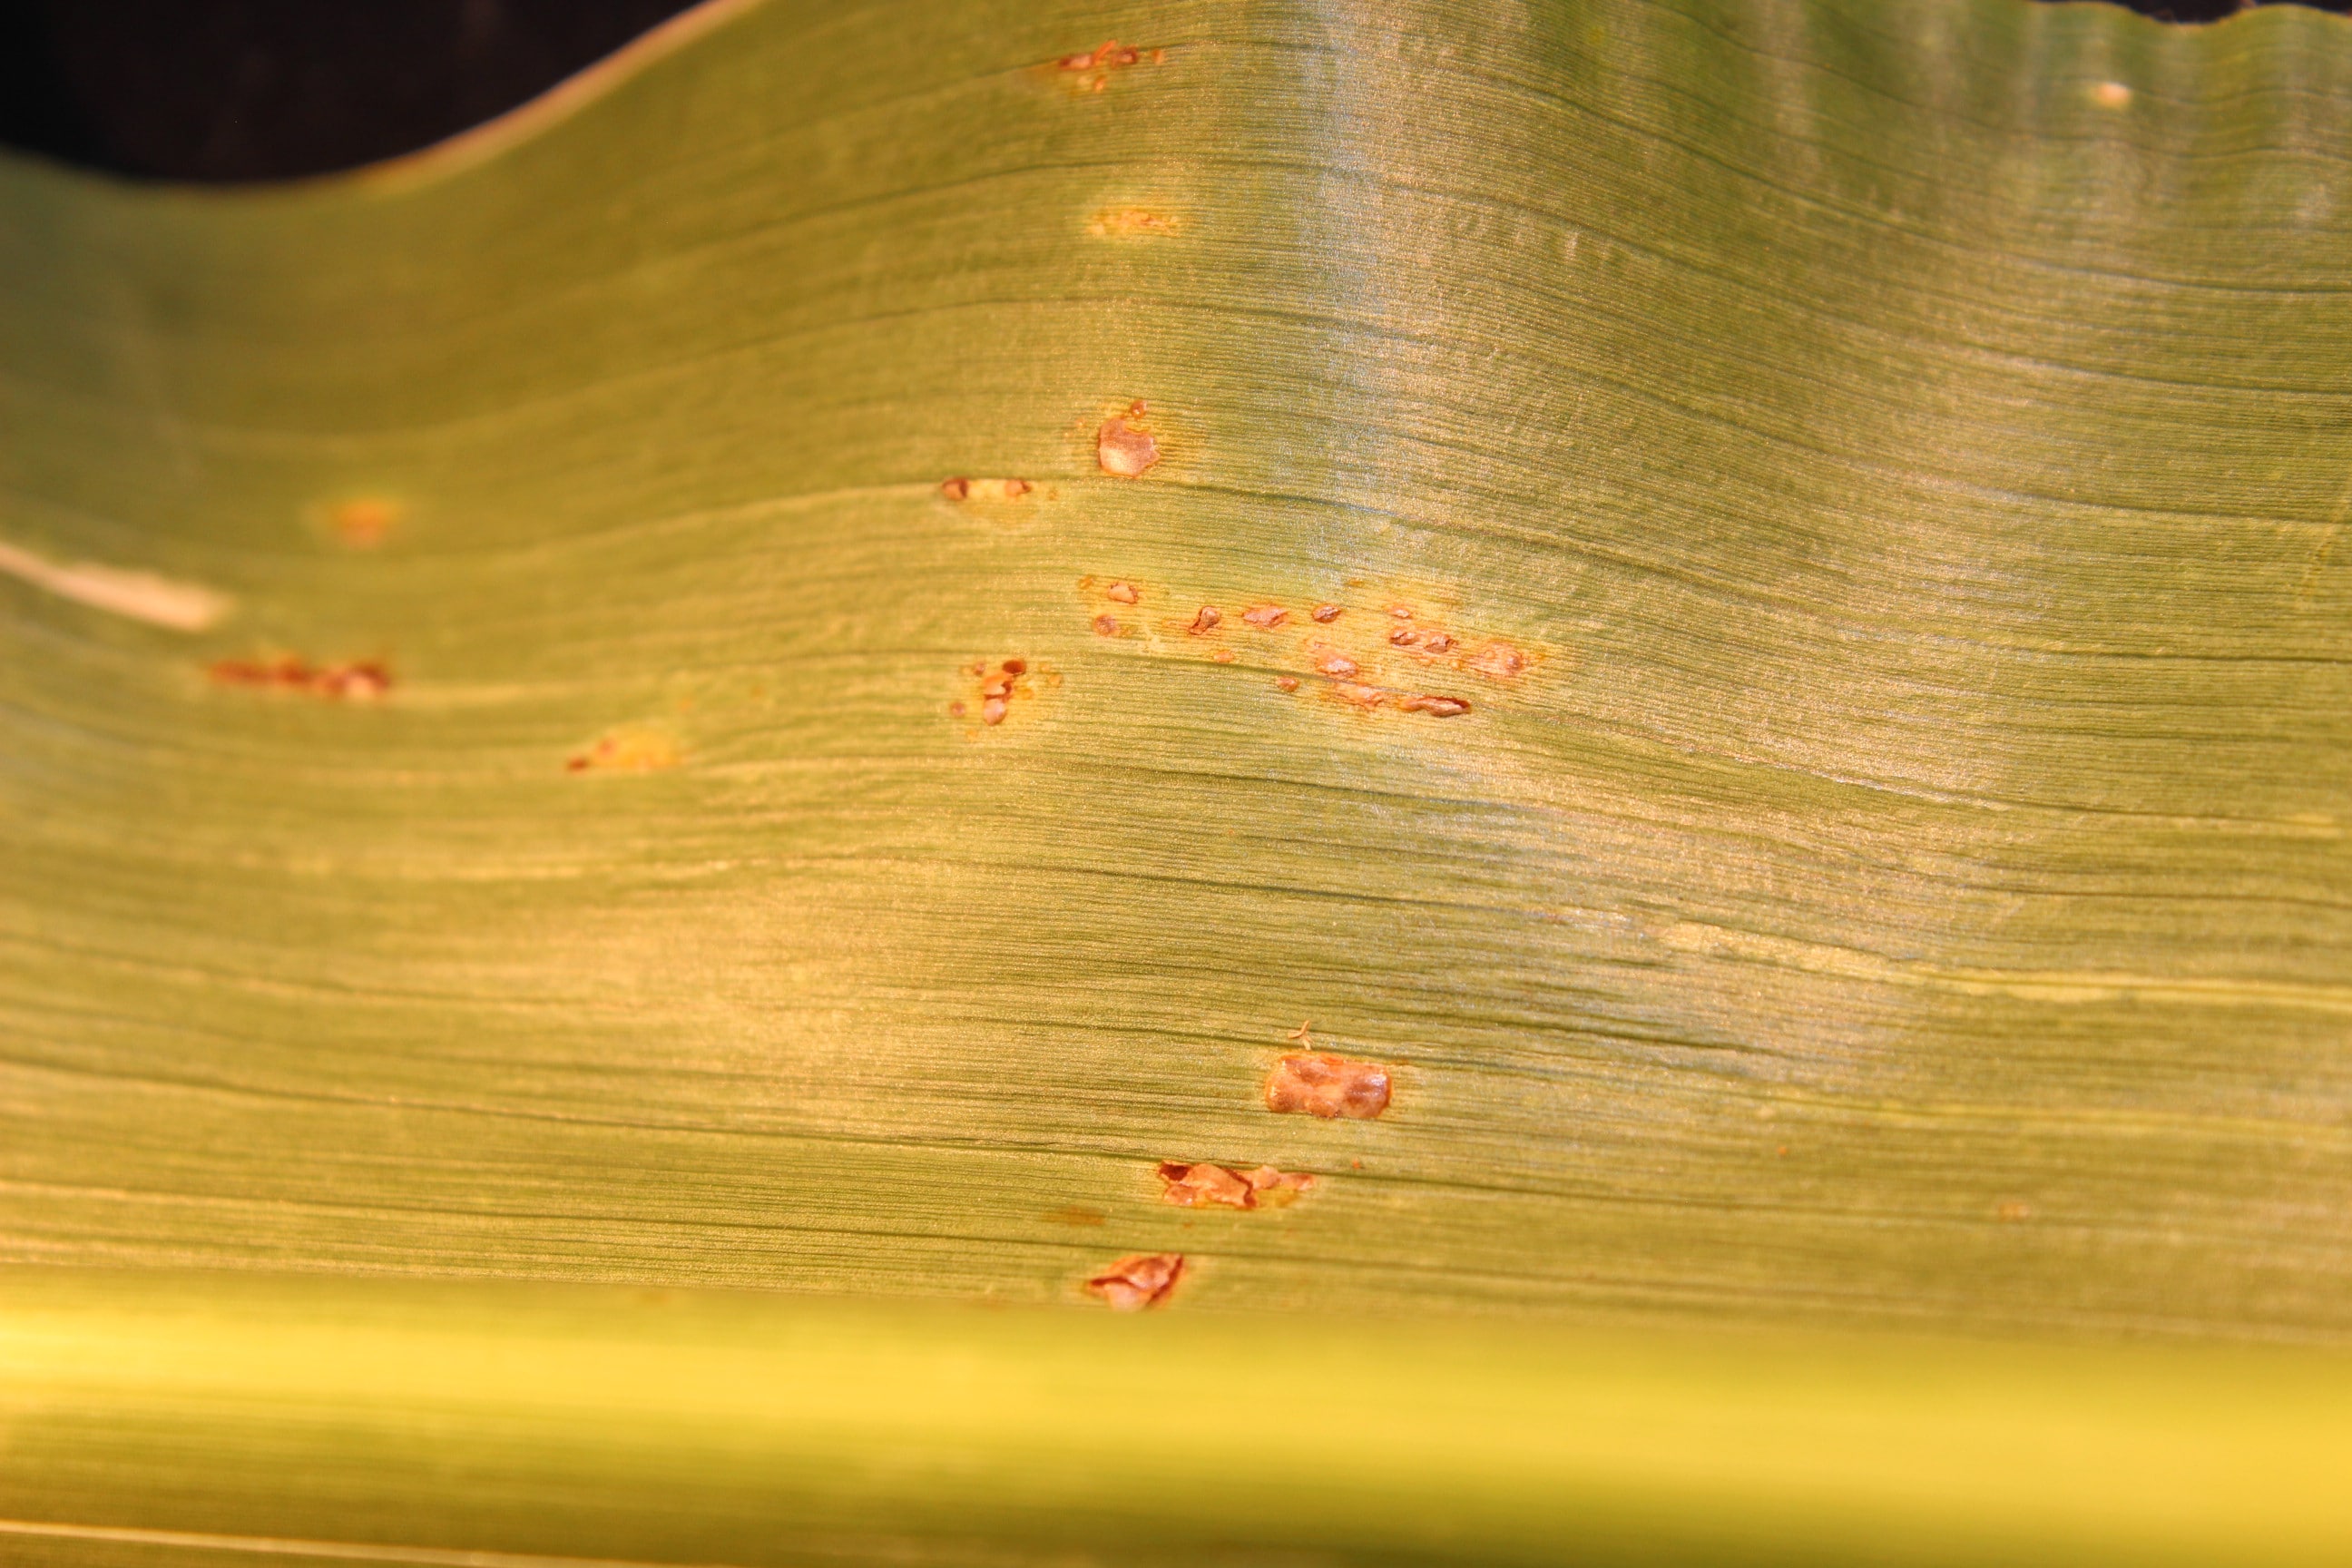
Labels: Corn rust leaf